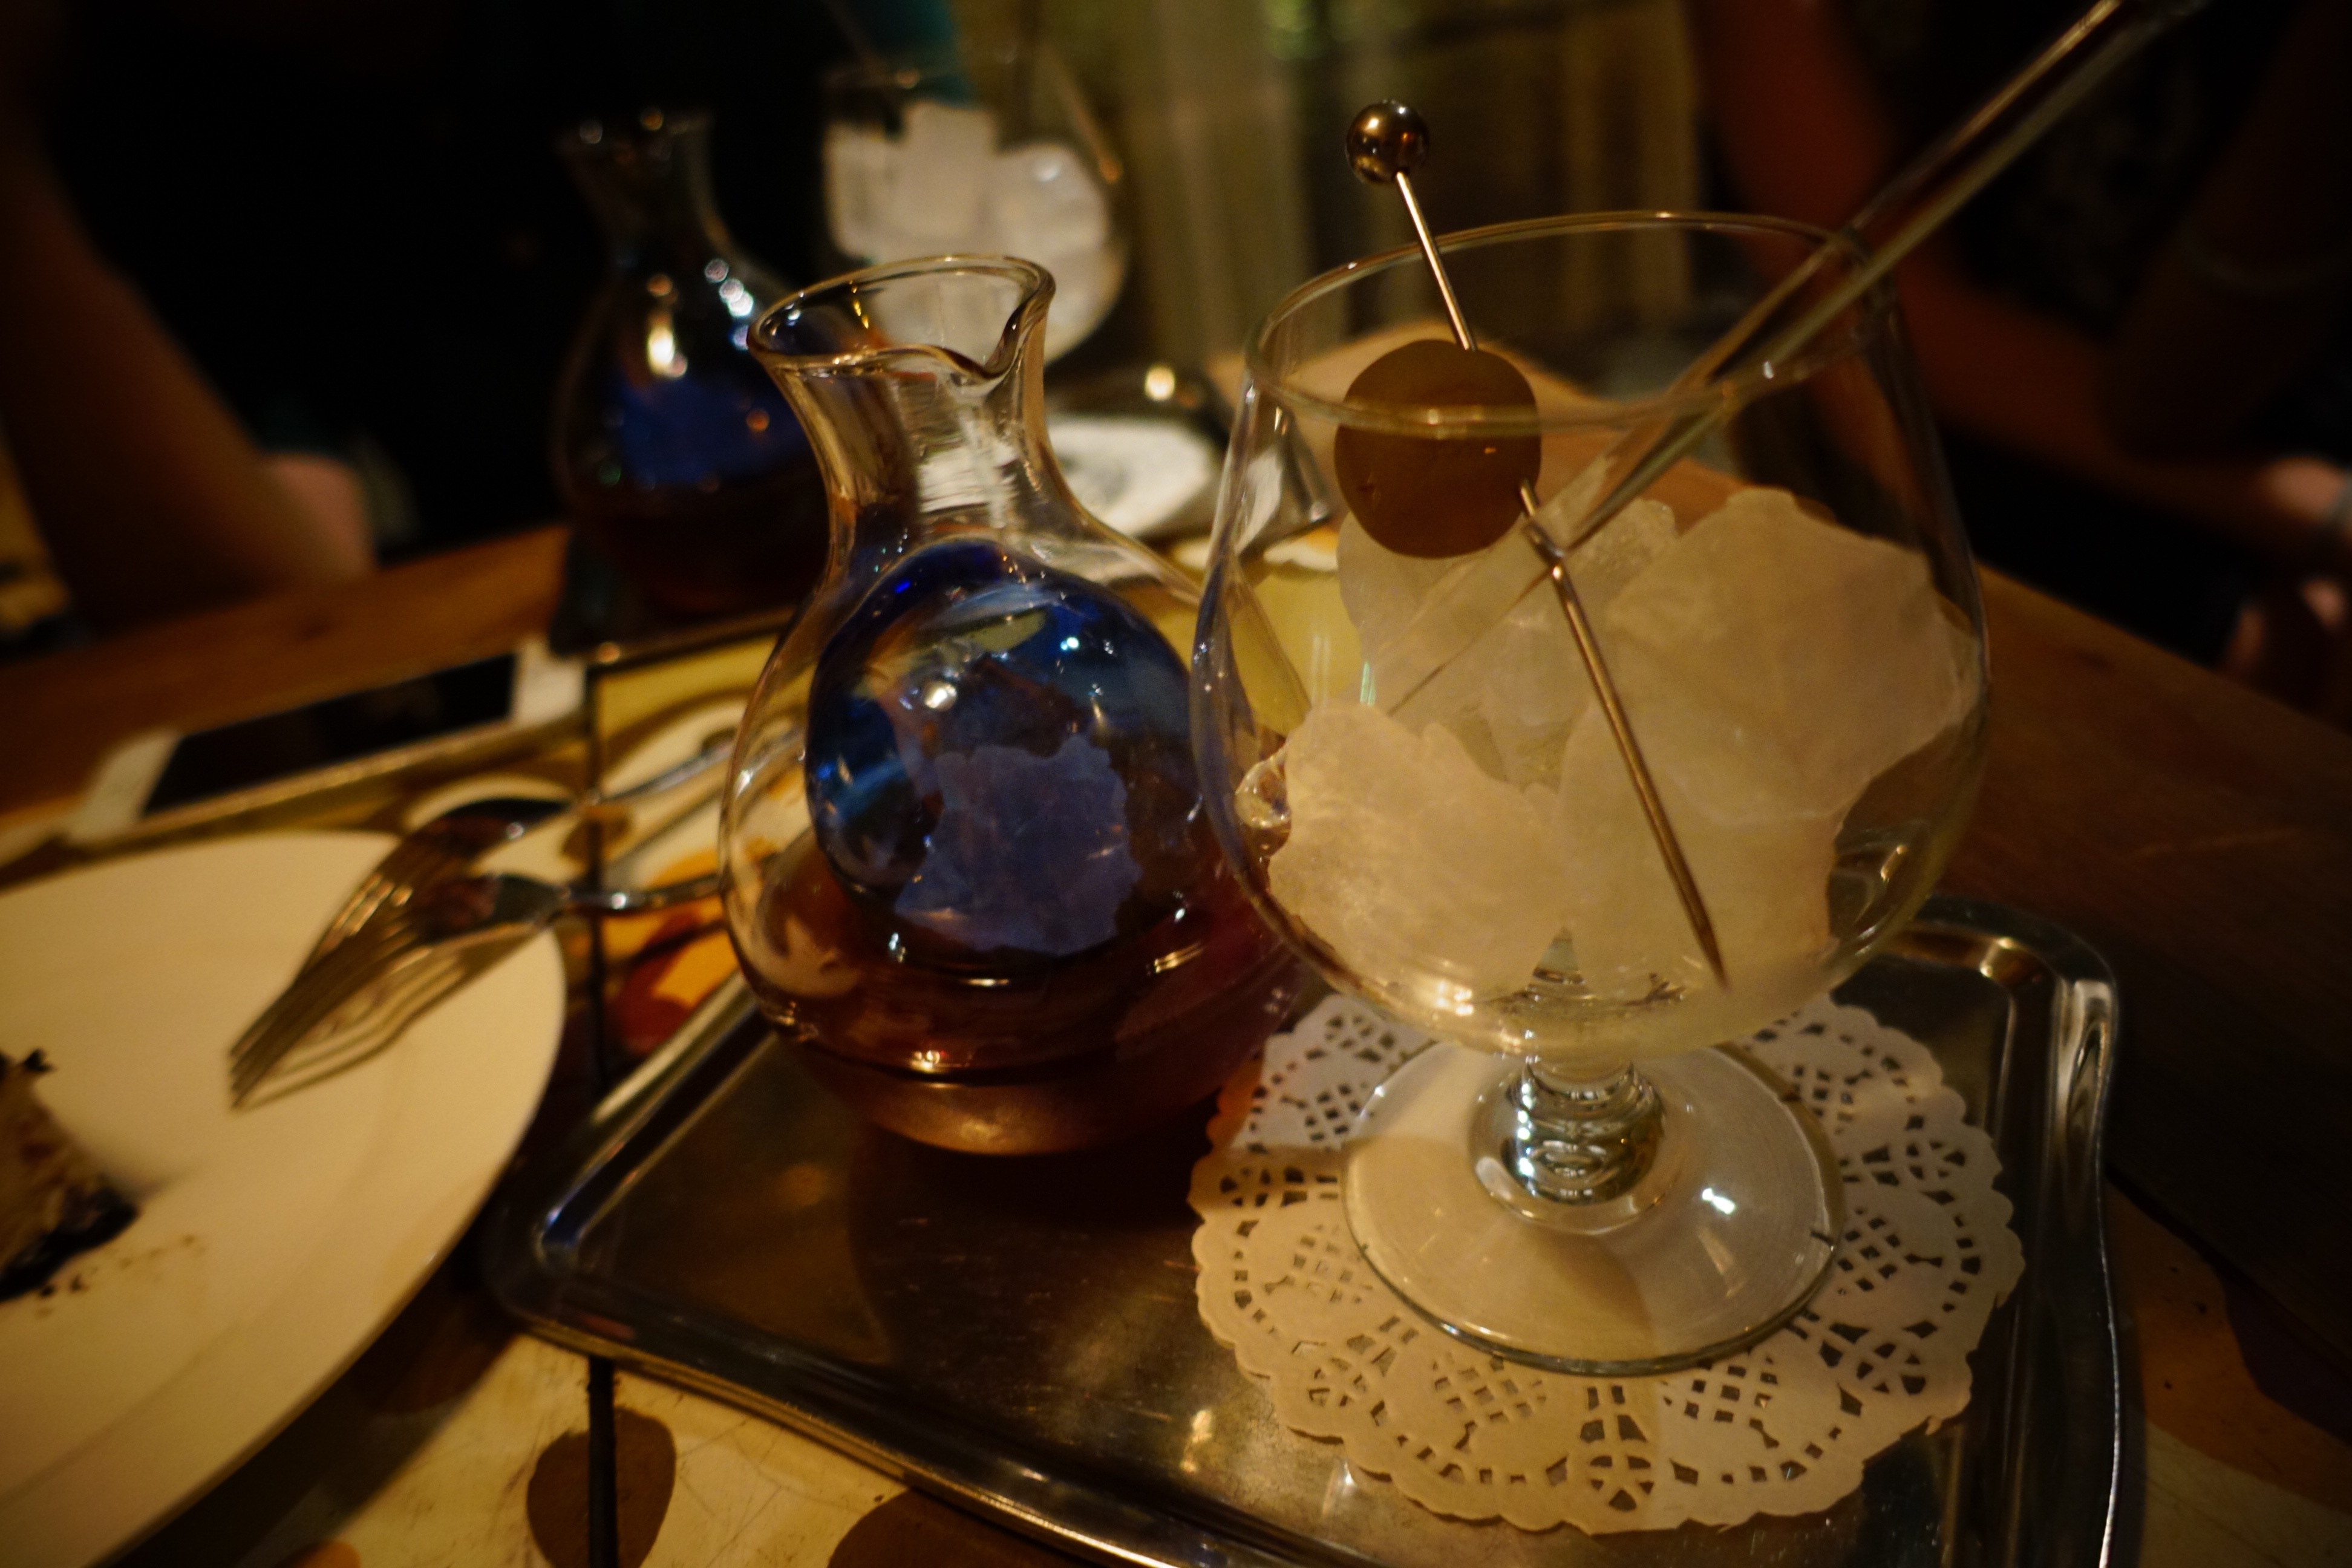
wine, vintage, retro, glass, restaurant, bar, meal, drink, lighting, locomotive, dinner, taiwan, tavern, alcoholic beverage, the shop window, art films, plum wine, distilled beverage